Prelude and Fugue in C minor, BWV 546

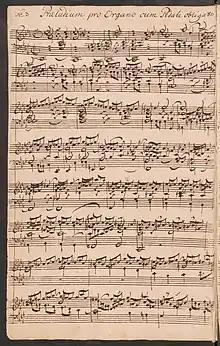
The beginning of the BWV 546 Prelude, in the hand of Johann Peter Kellner.

Prelude and Fugue in C minor, BWV 546 is a piece of organ music written by Johann Sebastian Bach, with the prelude dating around his time in Leipzig (1723–1750), and the fugue dating around his time in Weimar (1708–1717). Like most other organ prelude and fugues of Bach, no autograph score survives, with the oldest known score copied by Johann Peter Kellner, an acquaintance of Bach. The work was played as a postlude for the funeral of Diana, Princess of Wales, the funeral of Prince Philip, Duke of Edinburgh, and the Committal of Queen Elizabeth II by organists Martin Neary and Luke Bond, respectively.